Earl Barron

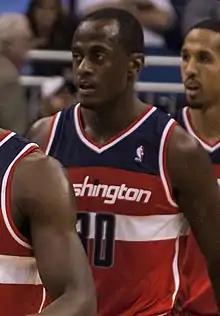
Barron with the Wizards in 2012

Earl Daniel Barron Jr. (born August 14, 1981) is an American professional basketball former player and coach. He played college basketball for the University of Memphis and had stints in the NBA with multiple teams.